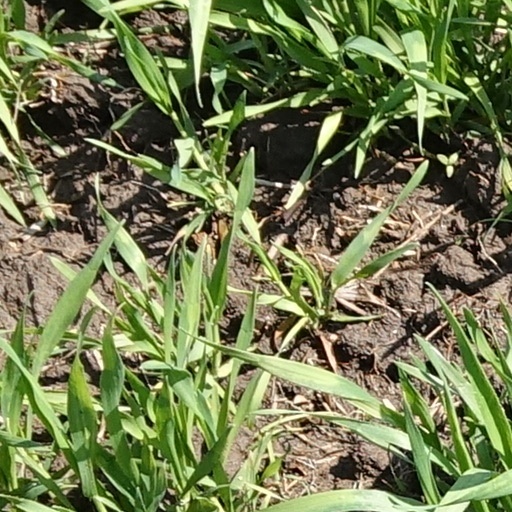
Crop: wheat